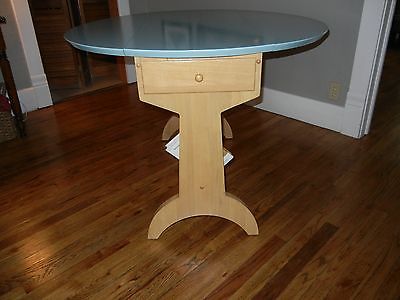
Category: table